Weary Dunlop

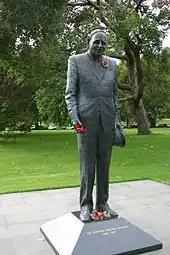
A bronze statue of Edward Dunlop situated in the Domain Parklands, Melbourne

Although brought up playing Australian Rules football, when at university – and although still playing "Aussie Rules", as a ruckman for Ormond College – Dunlop took up rugby union; commencing as a fourth grade player with the Melbourne University Rugby Club in 1931. He rapidly progressed through the grades, to state, and then to the national representative level, becoming the first Victorian-born player to represent the Wallabies.